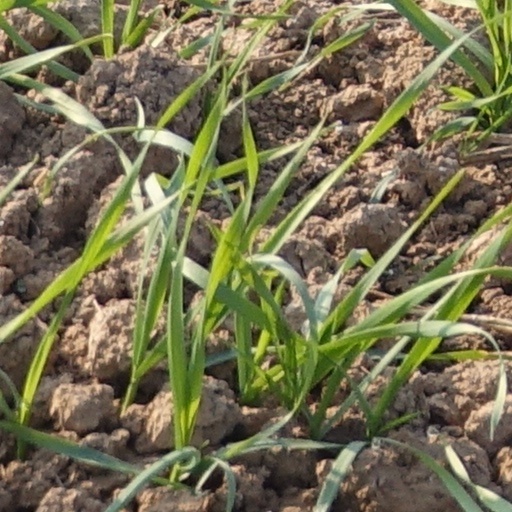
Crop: wheat